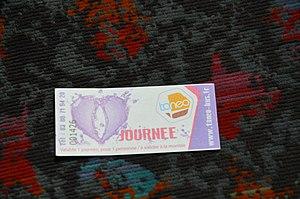
Ticket journée Taneo.
Le réseau de bus Taneo couvre le territoire de la ville de Nevers et des douze autres communes de Nevers Agglomération, établissement public de coopération intercommunale assurant la gestion et le financement de ce réseau dans le cadre de ses compétences obligatoires.